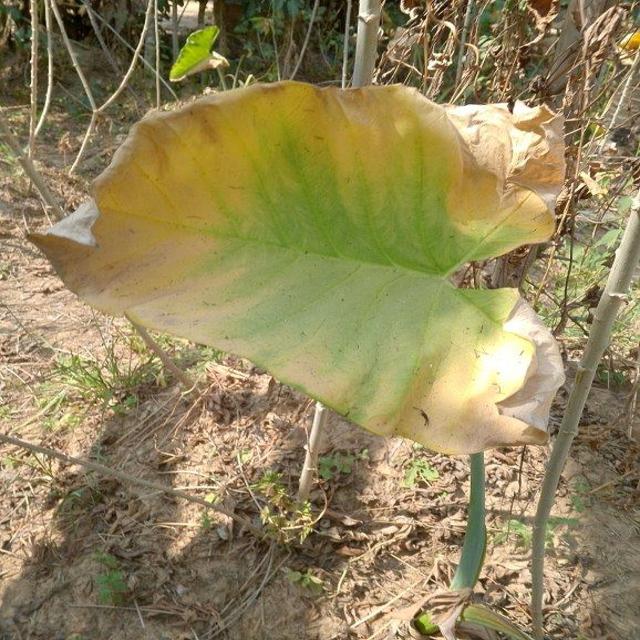
Label: Late_Blight